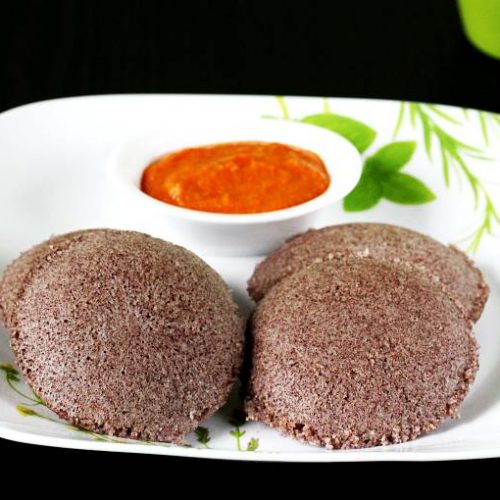
Dish: idli